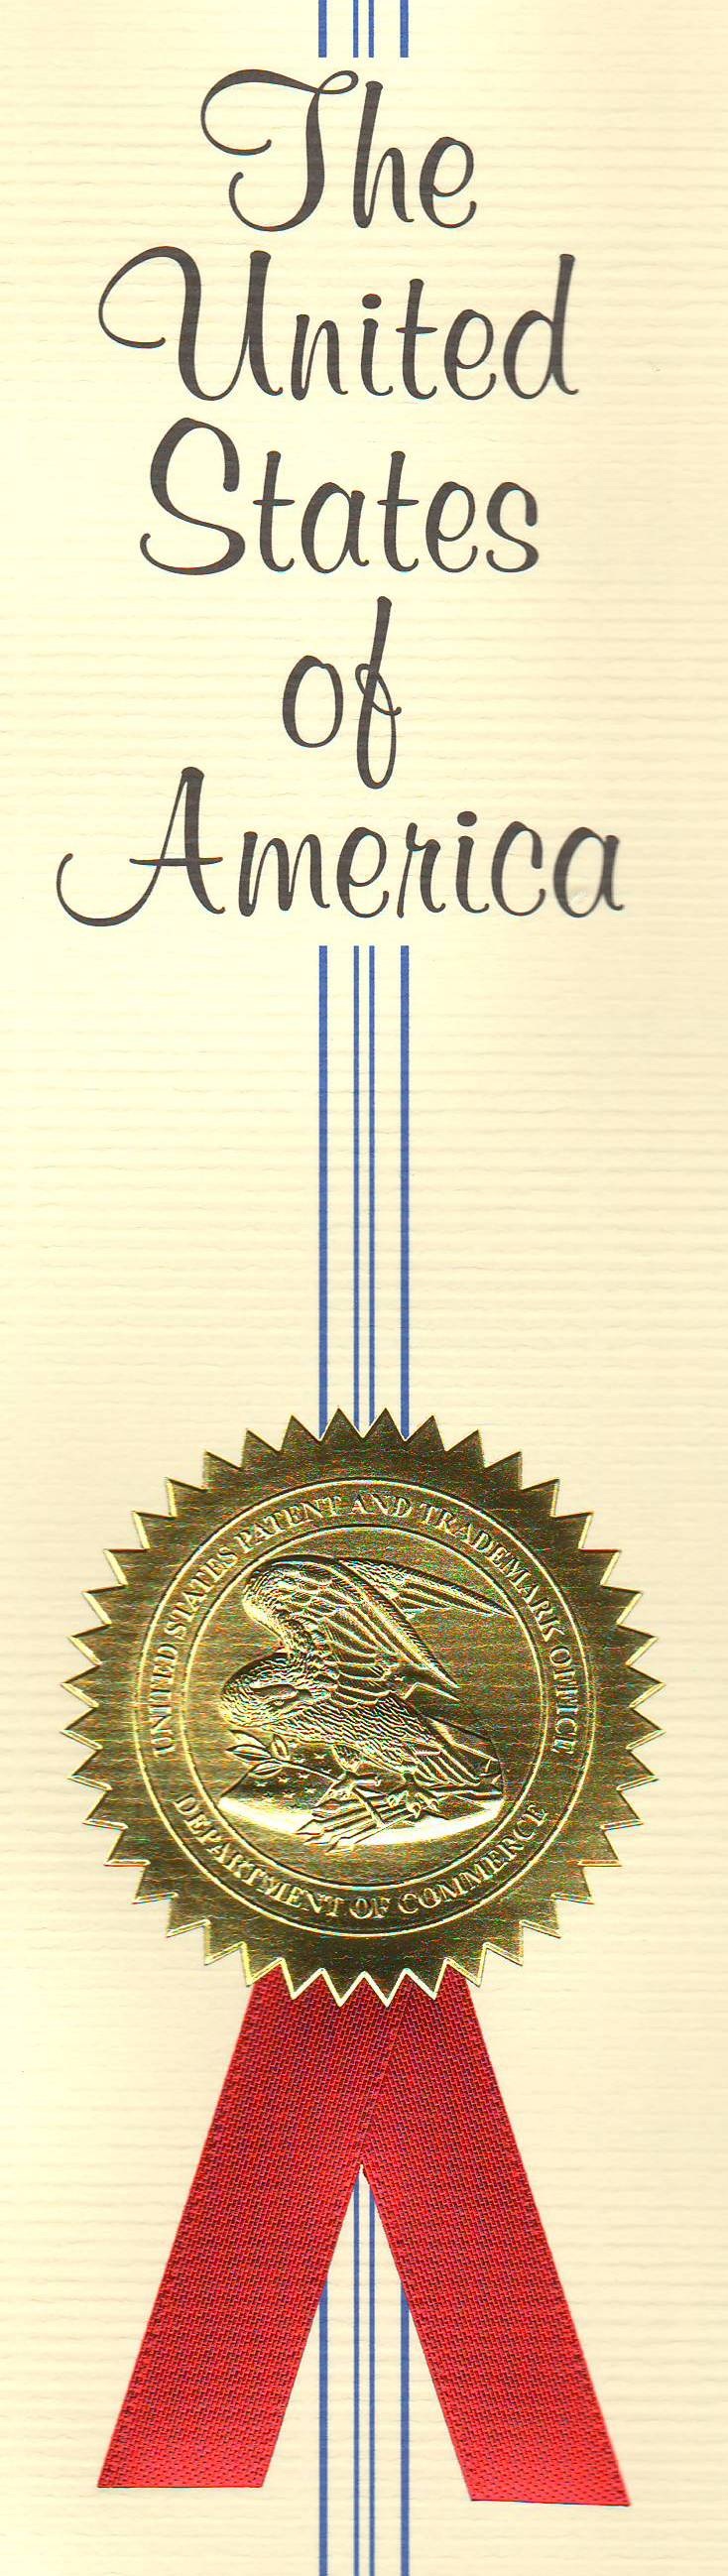
pattern, label, font, illustration, design, text, poster, license, protect, patented, innovation, invent, invention, intellectual, patent, intellectual property